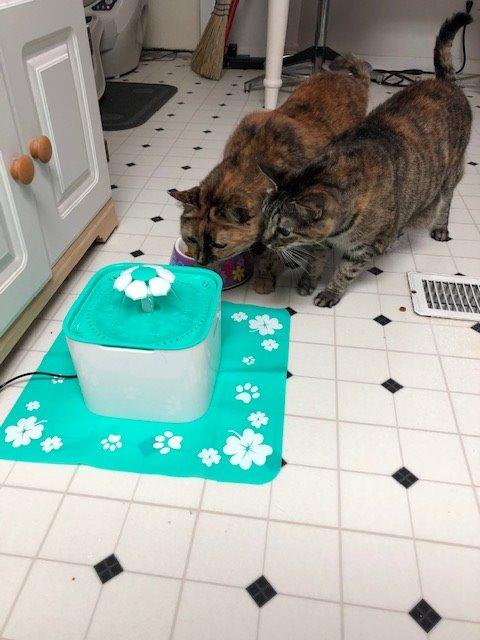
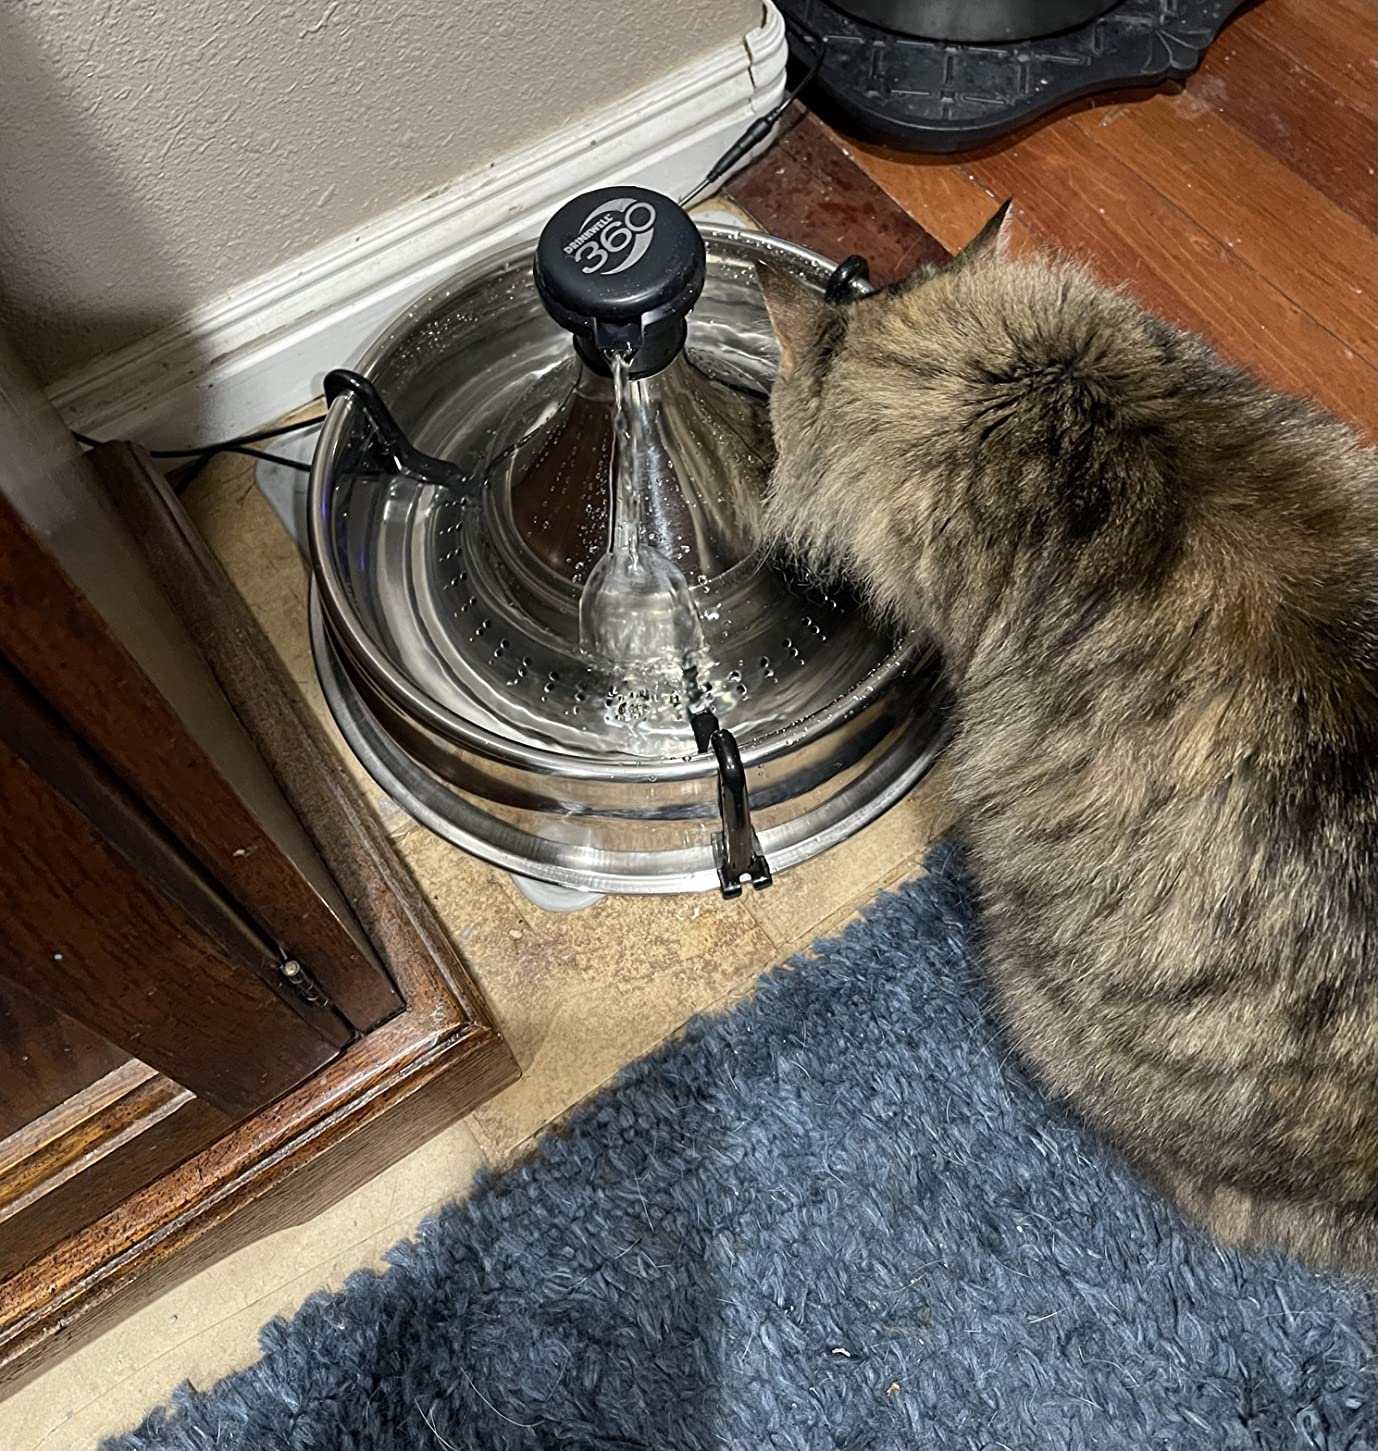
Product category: items_bowl
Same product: no